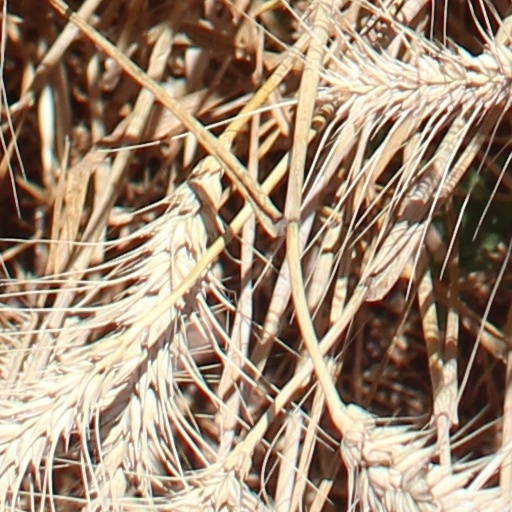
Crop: wheat